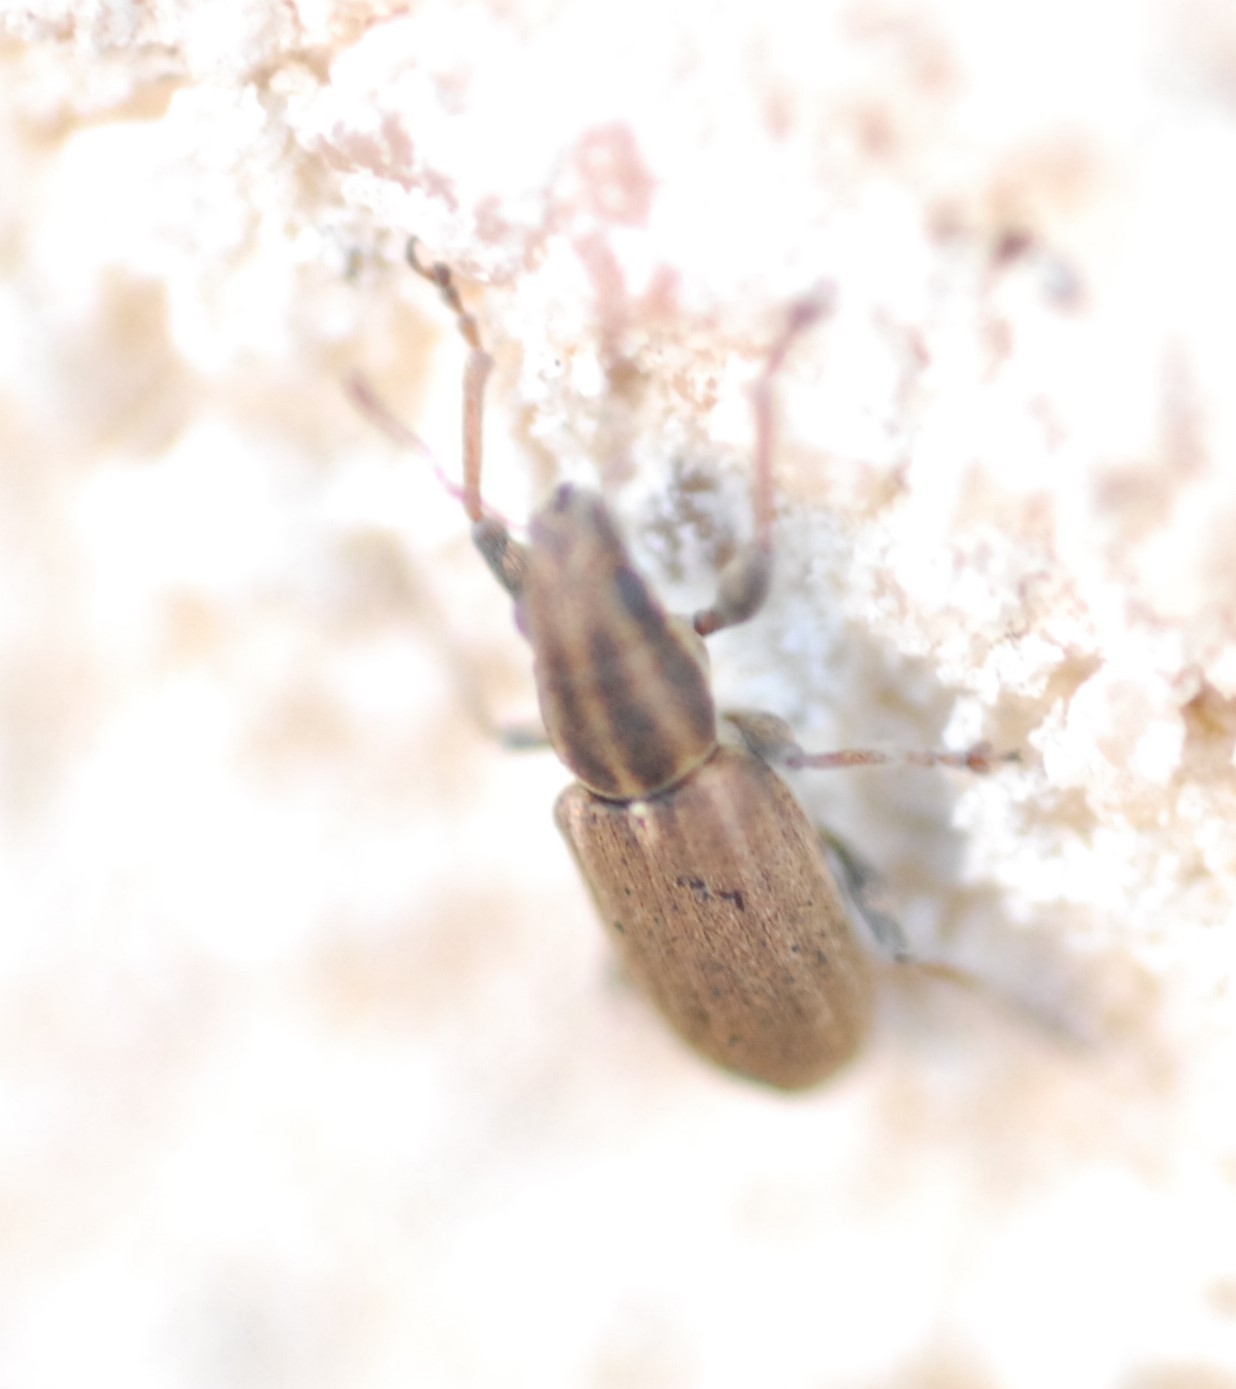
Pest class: pea_leaf_weevil